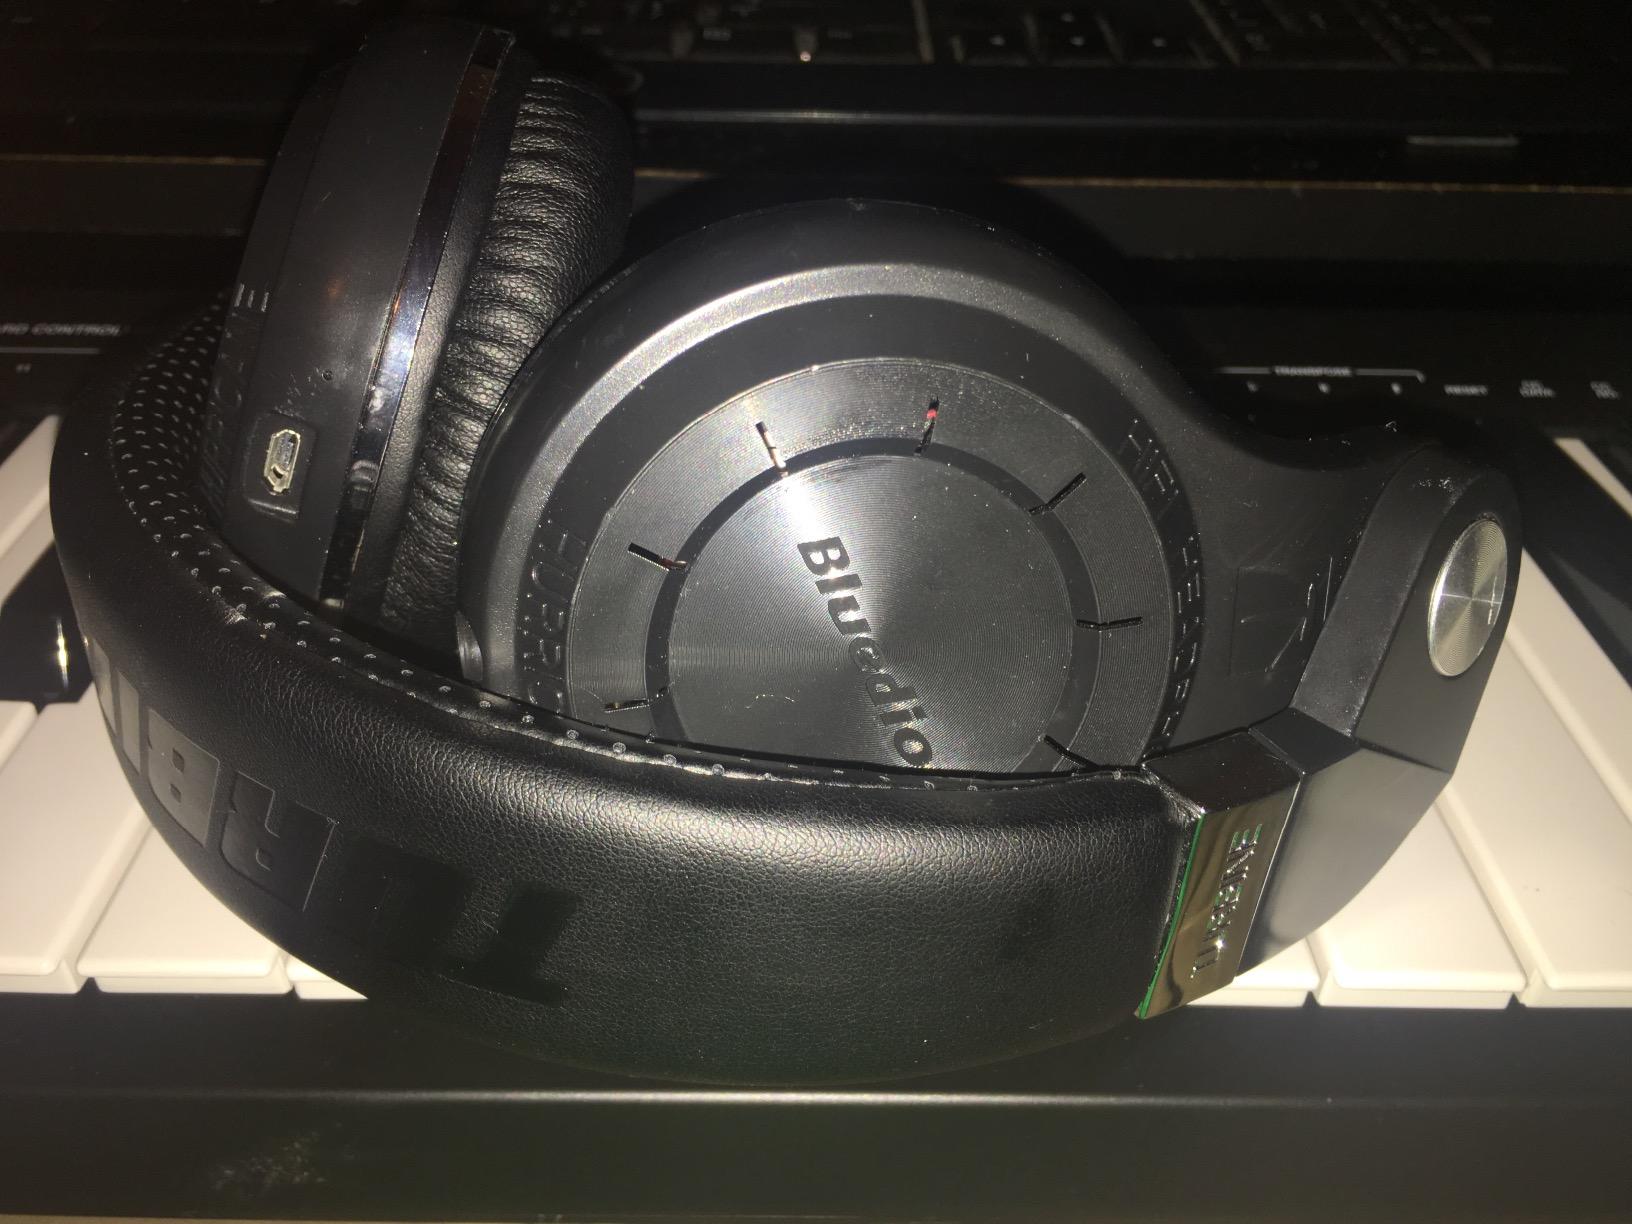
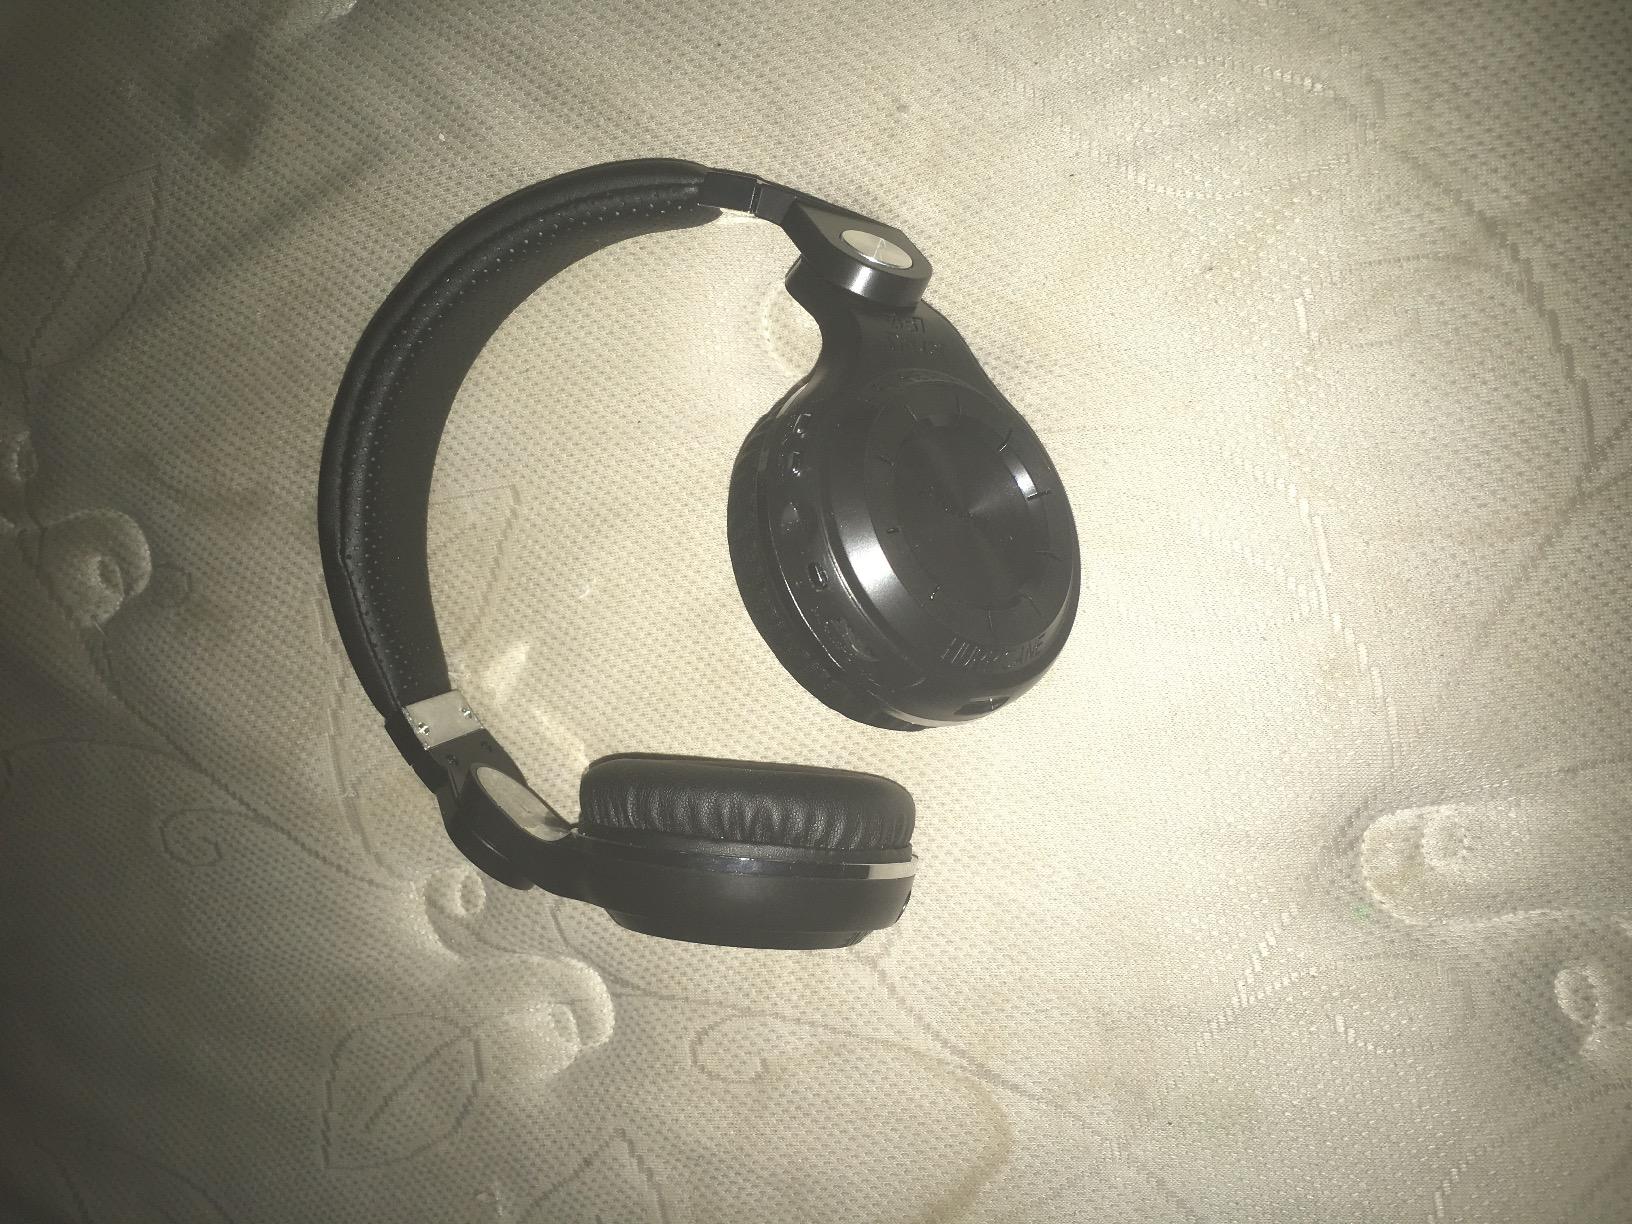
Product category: headphones
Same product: yes